Buildings at 1104–1110 Seward

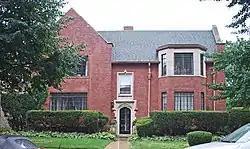
1104–1106 Seward

The Buildings at 1104–1110 Seward are two identical apartment buildings in Evanston, Illinois. Both buildings are four-unit apartments built in 1927. Architects Van Gunten & Van Gunten designed the buildings in the Tudor Revival style. The buildings' designs are meant to resemble large homes, an unusual form not seen in any of Evanston's other residential apartments. Each design features a brick exterior, a Tudor arched stone entrance, a two-story bay window, and a gable roof.